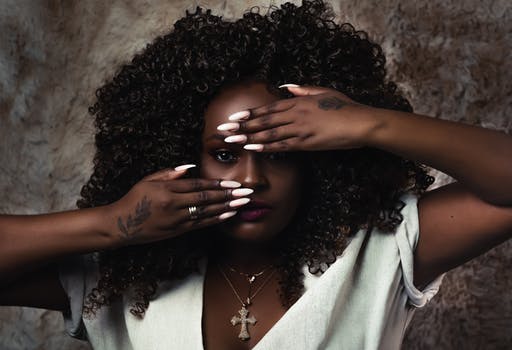
Label: No Watermark